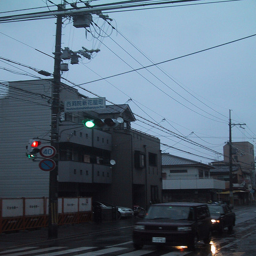
Cars on a street next to a building in the rain.
Cars are driving in the street during gloomy rainy weather.
a traffic light on a city street with a building behind it
an image of cars driving at night in the rain
Cars are stopped at a stop light on a rainy day.